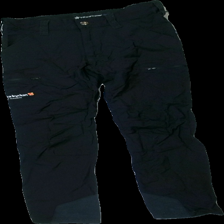
View: front
Type: Trousers
Category: Unisex
Brand: Not in the list
Brand text on label: texstar
Colors: White, Black
Material: 100% nylone
Pattern: Logo print
Cut: Regular
Season: All
Damage location: middle center
Damage 2 location: bottom center
Price range: <50
Recommended usage: Export
Description: svarta arbetsbyxor med reklam logga på
Comment: reklam logga